Answer in natural language. Estimate the real world distances between objects in the image. Which object is closer to wall paint (marked A), twotiered metal cart (marked B) or Laptop (marked C)? Choose between the following options: twotiered metal cart (marked B) or Laptop (marked C)
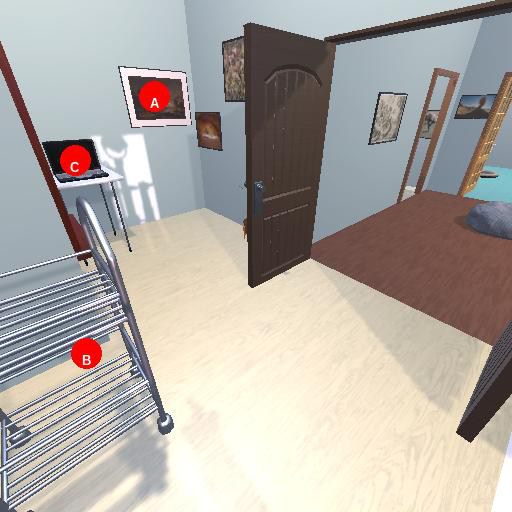
<answer>Laptop (marked C)</answer>